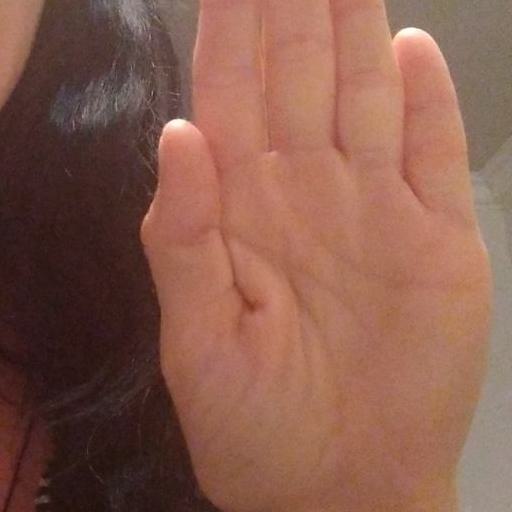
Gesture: stop